Friedrich Minoux

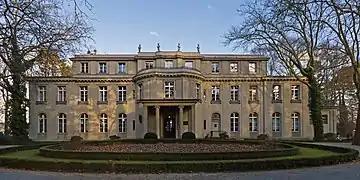
Wannsee House today

Minoux opposed the Weimar Republic and maintained contacts with right-wing extremists, military federations, and politicians. In 1931 he became a member of the Society for the Study of Fascism, and two years later he would be elected into the Academy for German Law. In 1921, Minoux purchased the Wannsee House (also called "Wannsee Villa"), which was originally built in the outskirts of Berlin by Ernst Marlier. Fritz Thyssen wrote in his memoirs "I Paid Hitler" that Minoux had already financed the NSDAP from 1923.